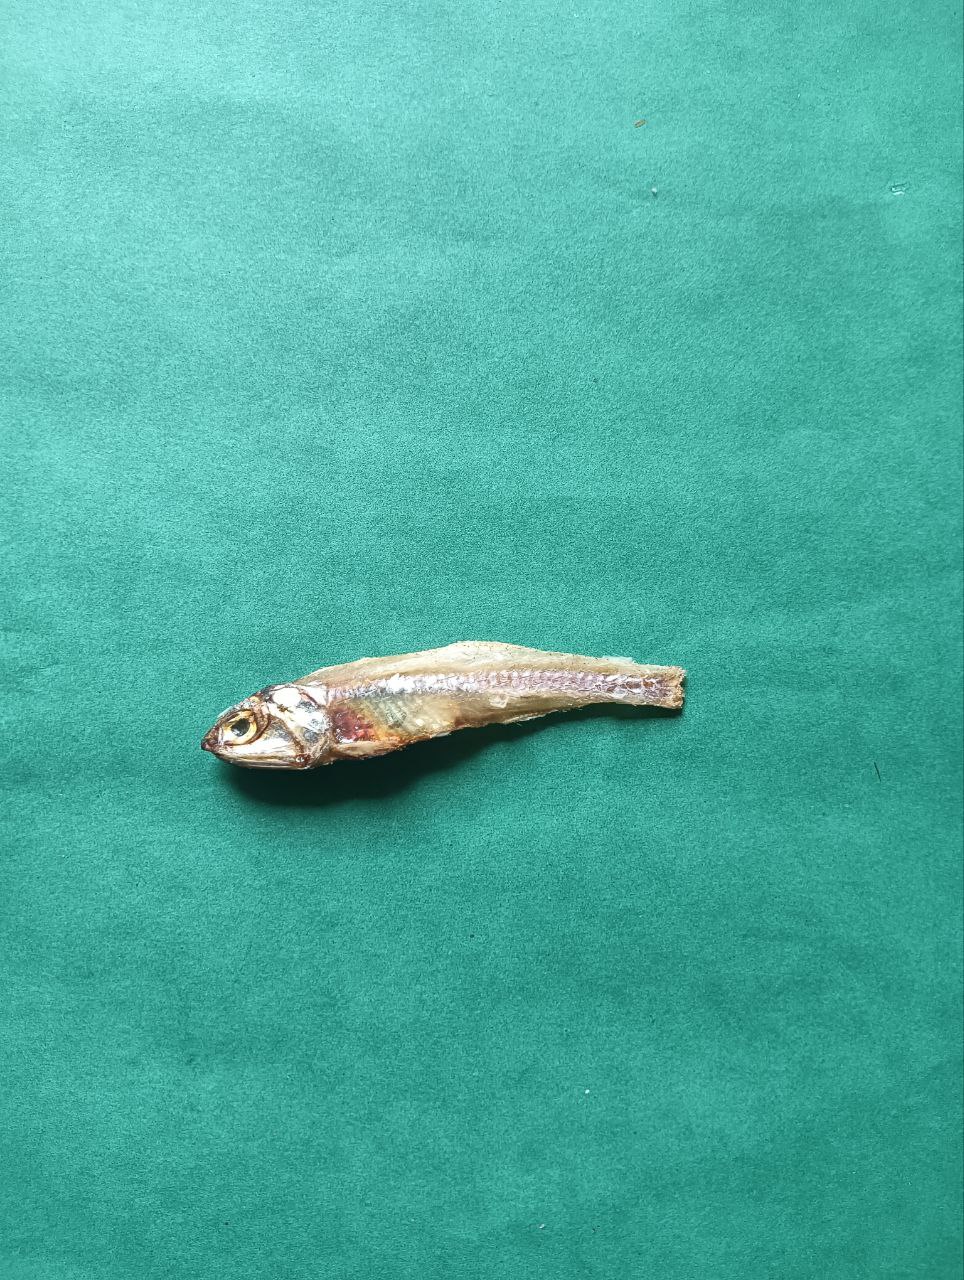
Species: narkeli